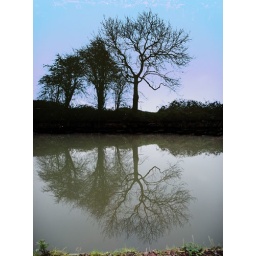
Created the actual trees and sky in photoshop from the reflection.